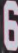
Number: 6